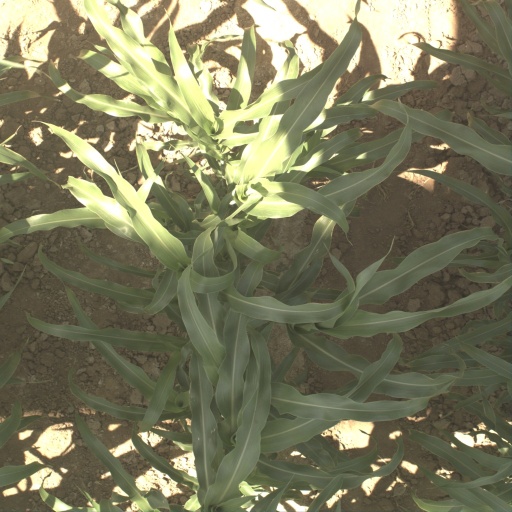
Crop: sorghum